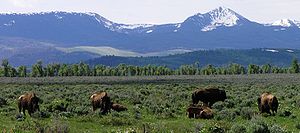
Jackson Hole
Græssende bisoner i Jackson Hole. I baggrunden bjergkæden Gros Ventre Range
Jackson Hole er en dal i det nordvestlige Wyoming i USA. Dalen er opkaldt efter David Jackson, en pelsjæger, som jagede bævere i området i begyndelsen af 1800-tallet. Udtrykket "Hole" brugte datidens pelsjægere typisk om dale, der var omkranset af bjerge på alle sider. Aktuelt kom pelsjægerne typisk til dalen fra nord eller øst, hvor de skulle passere ret høje bjergkæder, for at komme ned i "hullet".